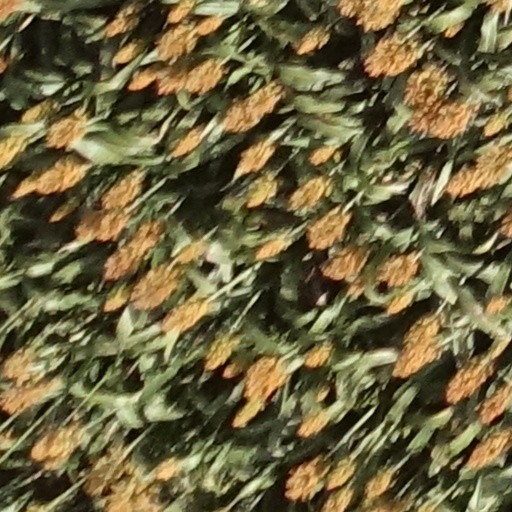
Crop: sorghum